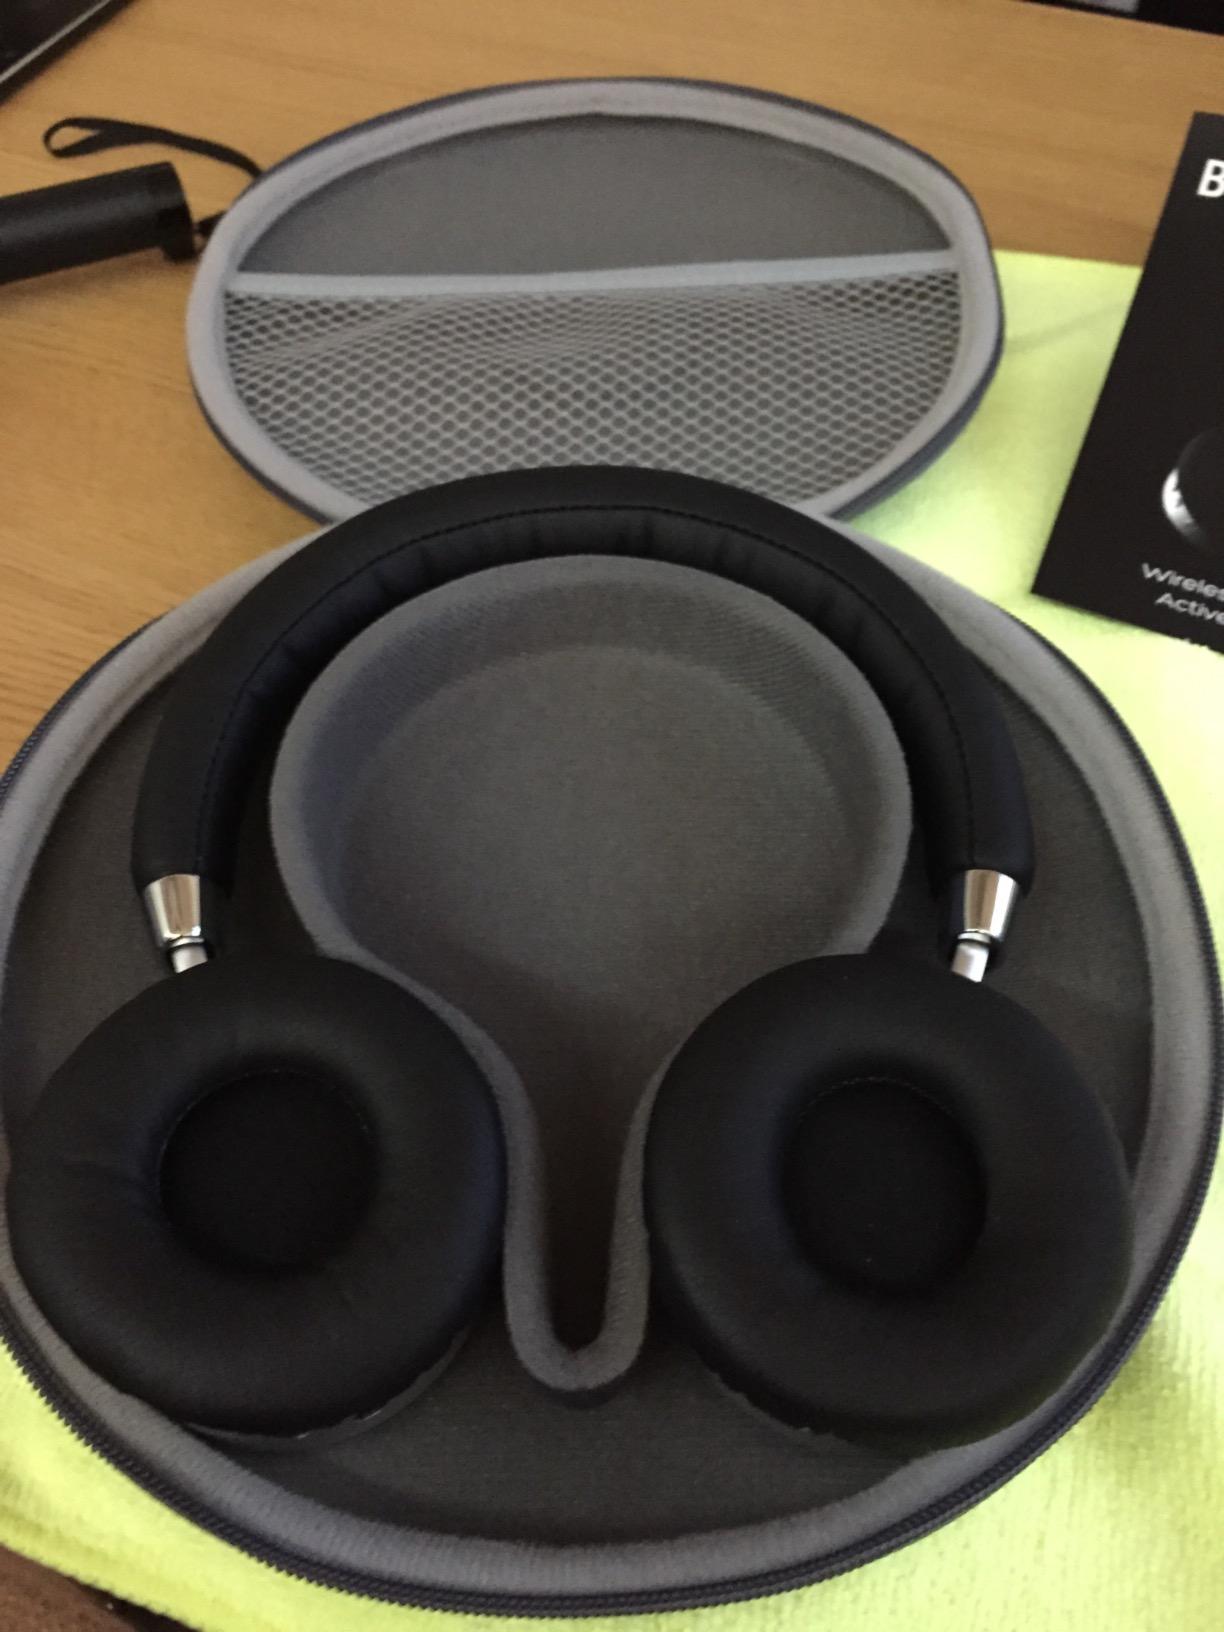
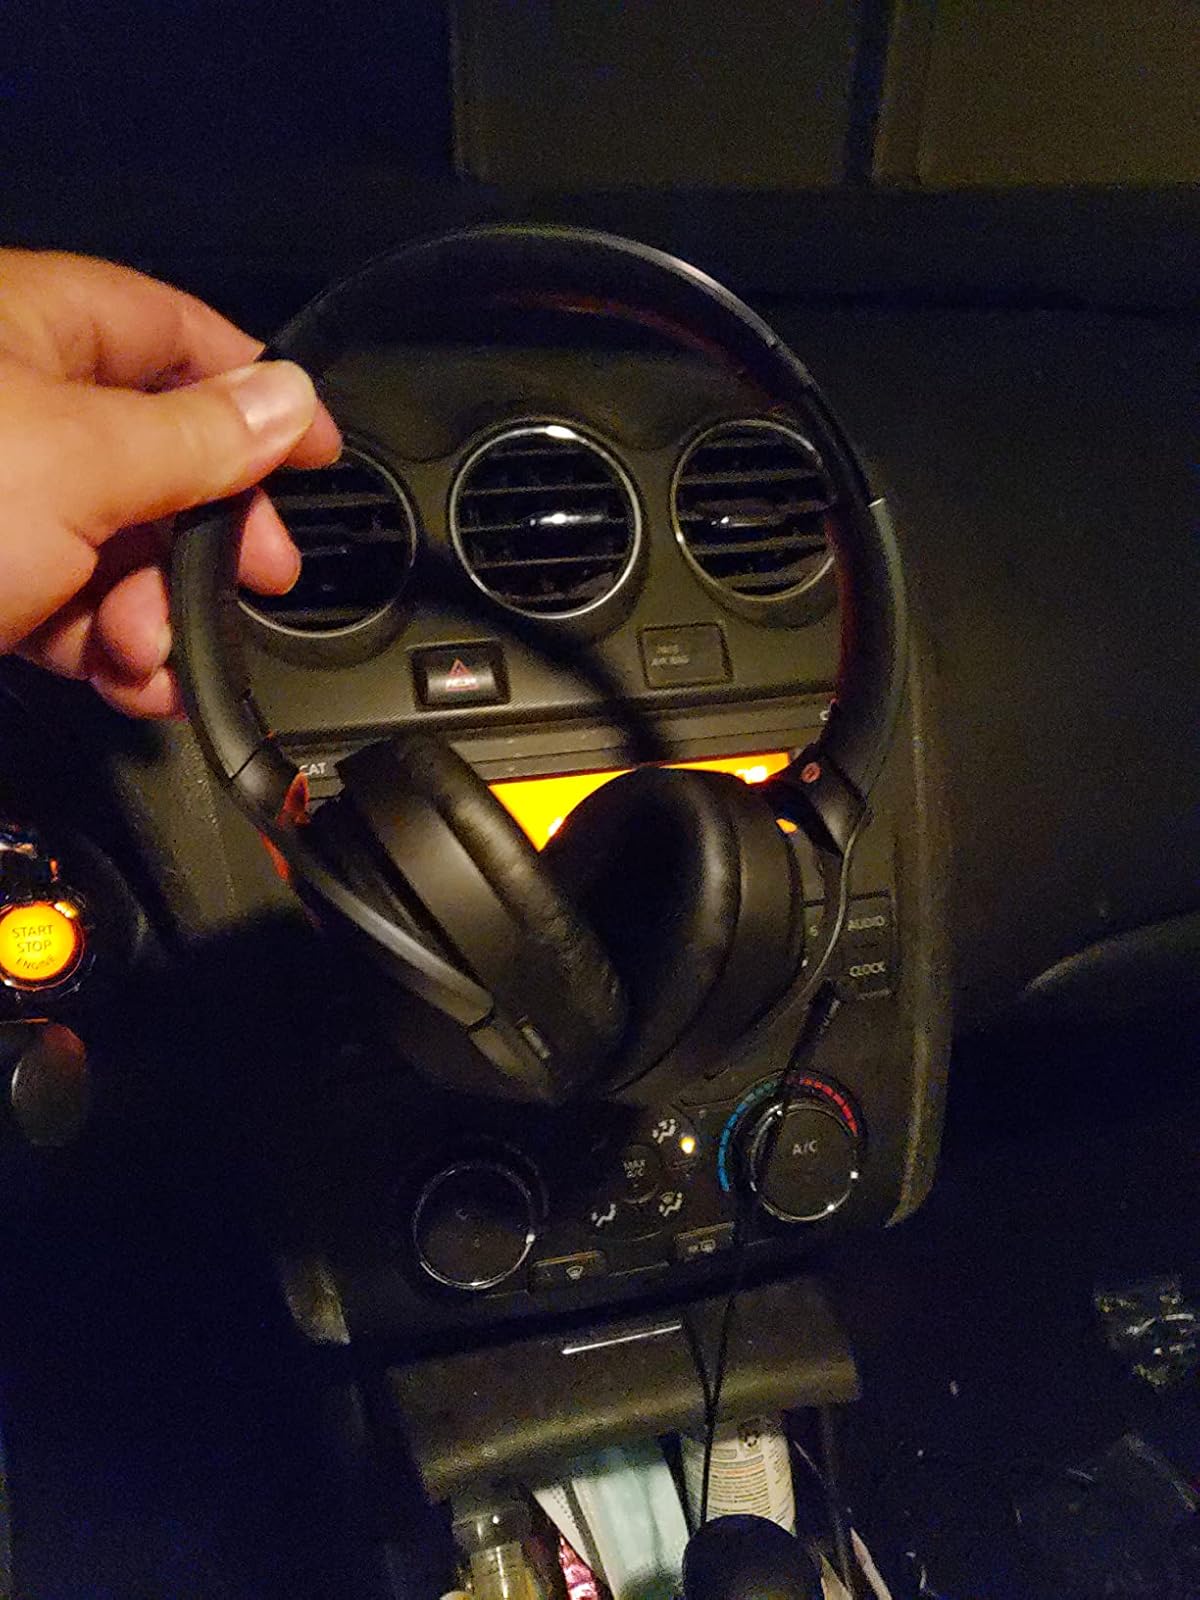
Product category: headphones
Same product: no